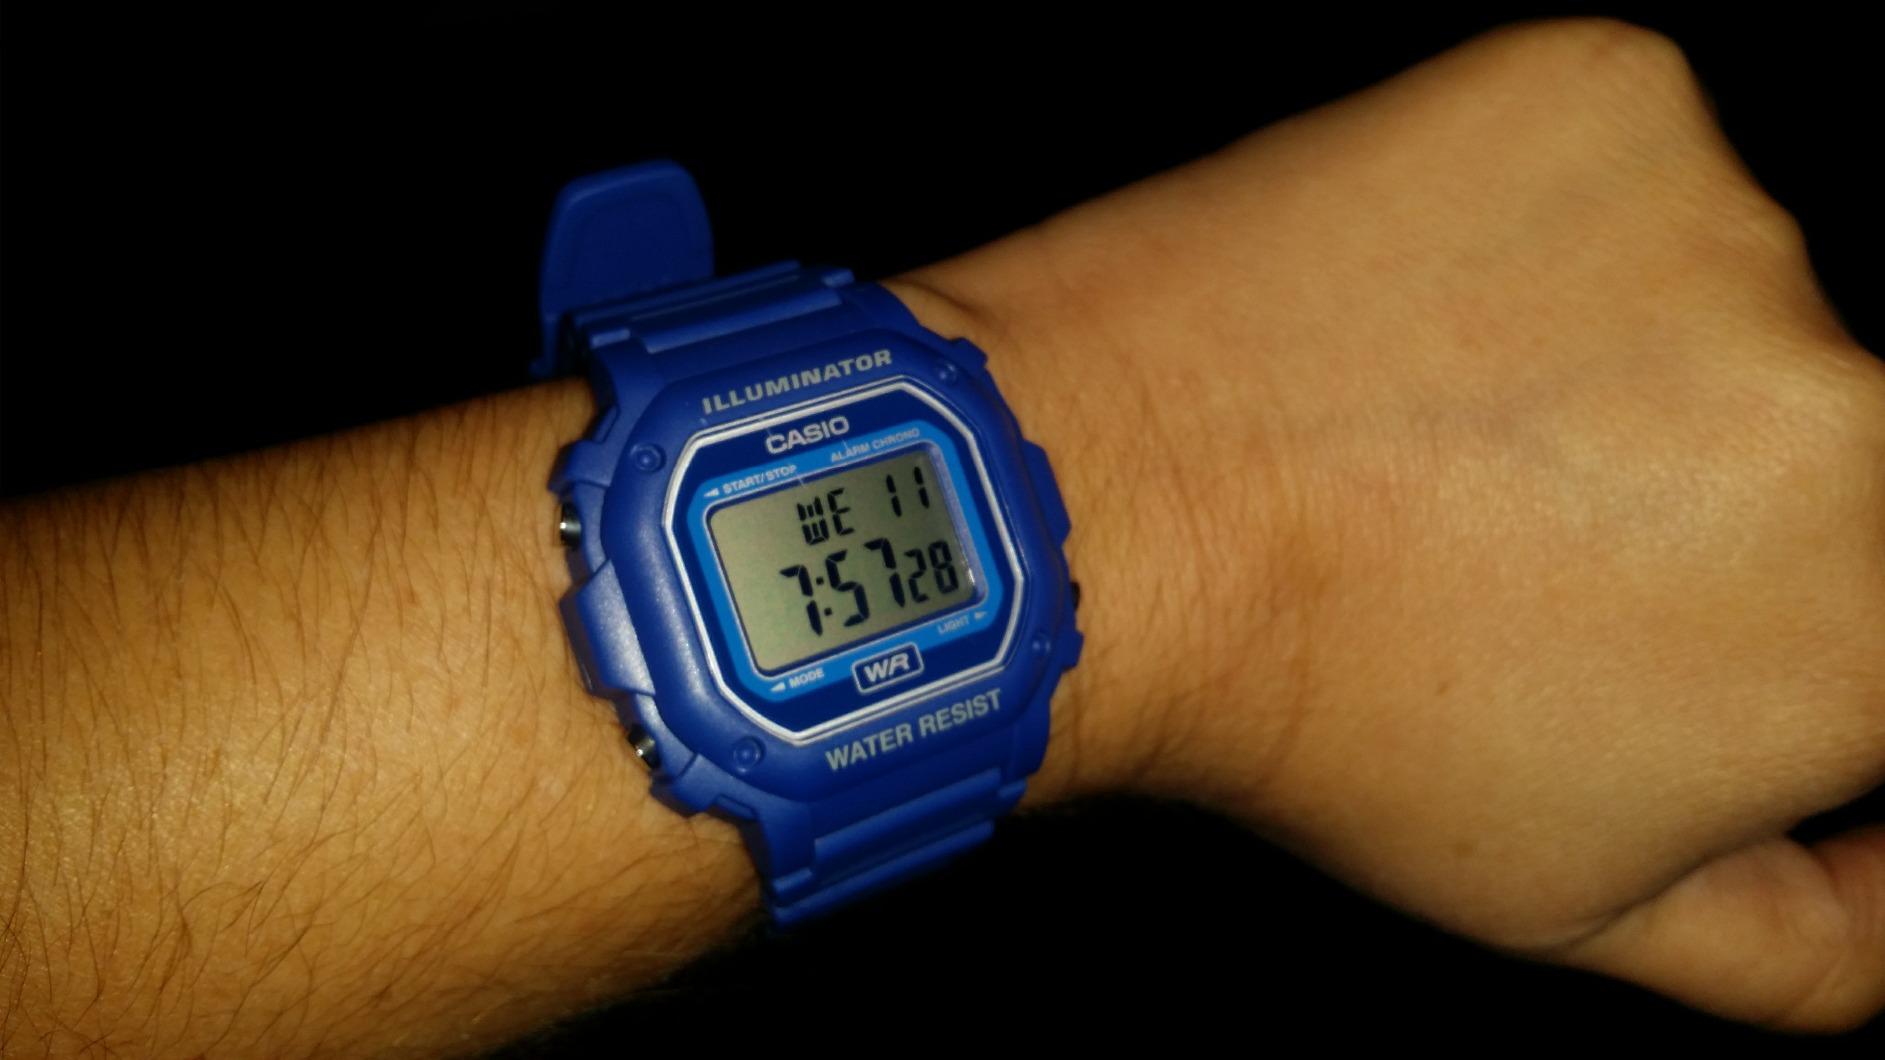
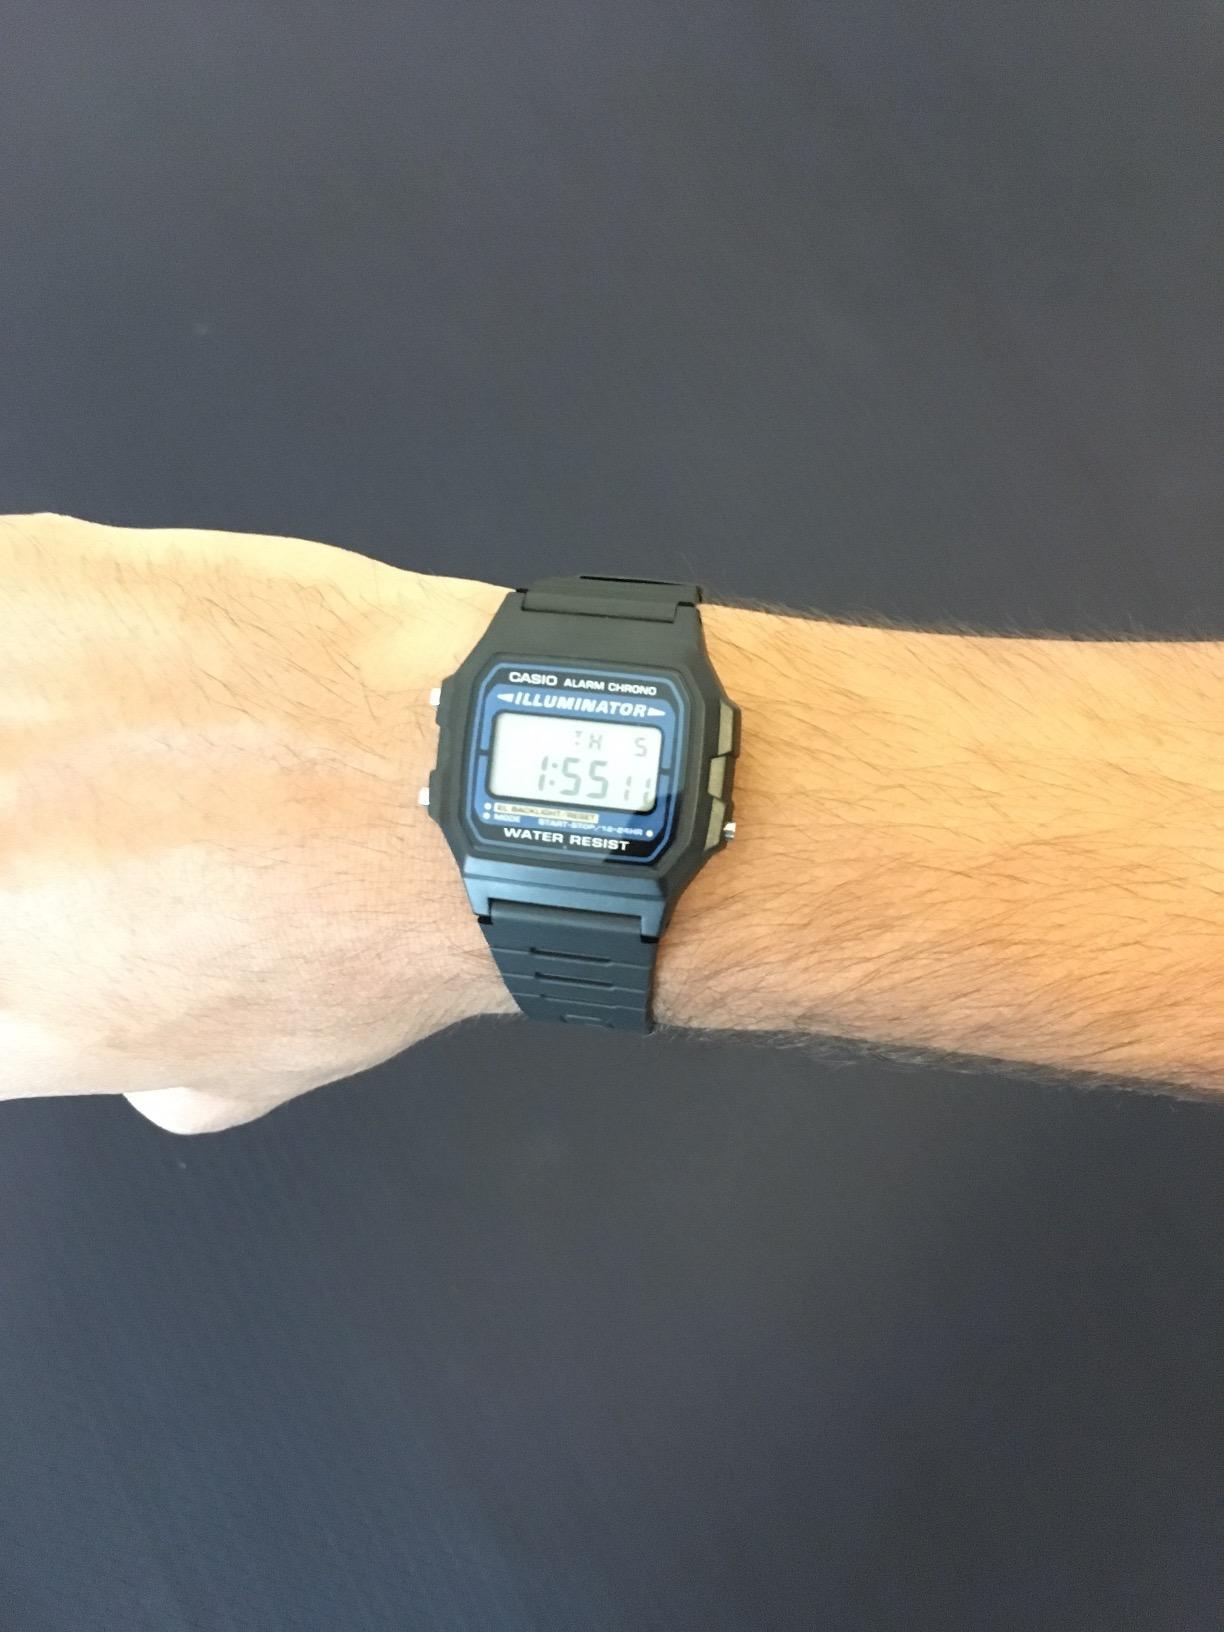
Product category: accessories_watch
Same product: no